Humerlito Dolor

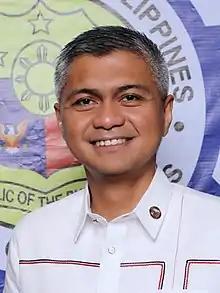
Dolor in 2019

Humerlito "Bonz" Atienza Dolor (born November 27, 1976) is a Filipino politician from Naujan, Oriental Mindoro, and currently the Governor of Oriental Mindoro. He previously served as Vice Governor of the province from 2010 until 2019.